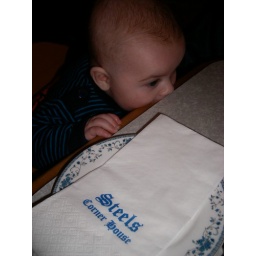
Ted deciding that the table is tastier than the fish and chips in Steels. He'll learn.